Monte Carlo Rally

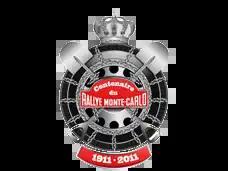
2011 centenary logo

The Monte Carlo Rally or Rallye Monte-Carlo (officially Rallye Automobile Monte-Carlo) is a rallying event organized each year by the Automobile Club de Monaco. From its inception in 1911 by Prince Albert I, the rally was intended to demonstrate improvements and innovations in automobiles, and promote Monaco as a tourist resort on the Mediterranean shore. Before the format changed in 1997, the event was a “concentration rally” in which competitors would set off from various starting points around Europe and drive to Monaco, where the rally would continue to a set of special stages. The rally now takes place along the hills of the French Riviera and southeast France (Provence-Alpes-Côte d'Azur and the southern parts of Auvergne-Rhône-Alpes). As of January 2025, the most recent edition to have a special stage within the borders of Monaco was the 2008 Monte Carlo Rally.